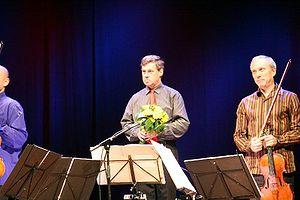
Paul Hillier, né le 9 février 1949 à Dorchester en Angleterre, est un baryton et chef d'orchestre britannique qui s'est spécialisé dans la musique vocale baroque et contemporaine. Il est le cofondateur du Hilliard Ensemble et fondateur du Theatre of Voices.